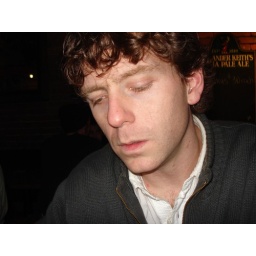
Aaron finds out he's in a Newfie bar with the Irish, Scottish and Australians... Poor boy